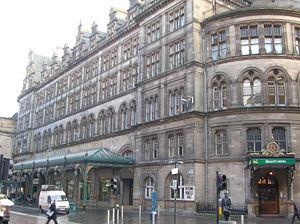
Le Principal Grand Central Hotel, est un hôtel 4 étoiles situé dans le centre de Glasgow, en Écosse.